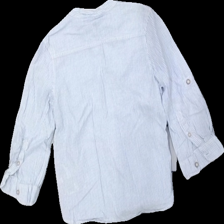
View: back
Type: Shirt
Category: Children
Brand: H&M
Colors: White, Blue
Material: 100% cott
Pattern: Striped
Cut: Regular
Size: 122
Season: All
Smell: Minor
Price range: <50
Recommended usage: Reuse